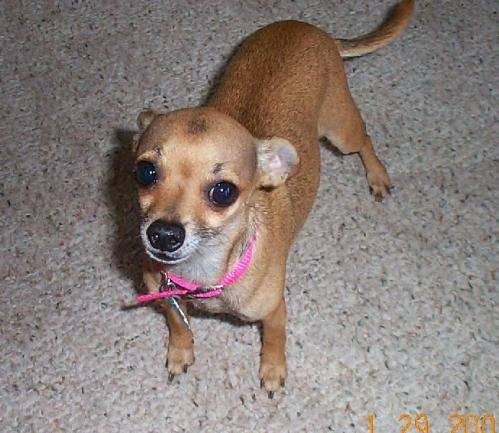
dog